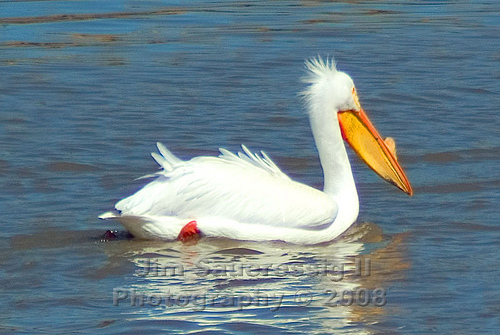
a large all white bird that has a very long yellow orange beak.
this large bird has a fully white body, a distinct neck, and a pouched orange bill.
this all white water bird has a long yellow beak with a throat that allows him to scoop up fish and water.
a large white bird with a large yellow beak that connects to a longer than is typical throat.
a large white bird with a huge orange beak, and red feathers on its tail.
the is colorful bird has a long big orange beak with a long white necka large, white bird with a large, long, orange beak.
a large white bird, with an extremely long and large yellow bill.
this bird has wings that are white and has a big bill
this bird is white in color, and has a very large orange beak.
Species: White Pelican